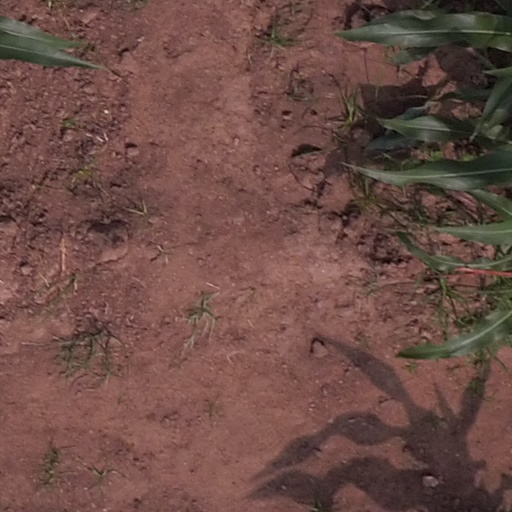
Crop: maize; corn